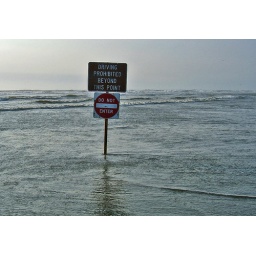
This sign was on the beach along the Pacific Coast in Ocean Shores, WA